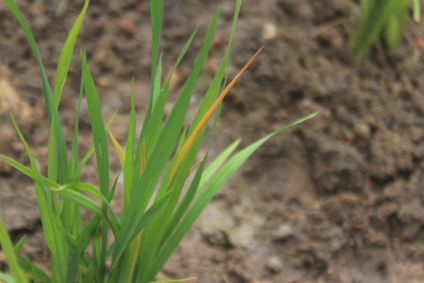
Disease: Tungro